François de Ripert-Monclar

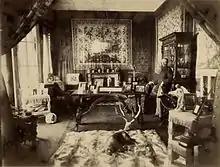
de Ripert-Monclar in his drawing-room

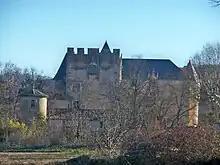
Castle in Allemagne-en-Provence

François de Ripert-Monclar was born on 31 May 1844. He came from an aristocratic family: his ancestor Jean-Pierre-François de Ripert-Monclar (1711-1773) had been granted the marquisate of Monclar in 1769 by King Louis XV of France (inherited by all direct male heirs).